Level (airline)

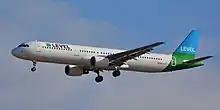
A former Level Airbus A321-200 used on since discontinued short-haul routes from Amsterdam and Vienna (2019).

On 29 June 2018, IAG announced the launch of a new low-cost Austrian subsidiary, Anisec Luftfahrt, to operate flights from Vienna International Airport, branded as Level, starting from 17 July 2018. The new subsidiary had its own Austrian AOC and based four Airbus A321 aircraft previously used by Air Berlin and Niki in Vienna, from which it planned to serve 14 European destinations on behalf of Level by the end of August 2018. By December 2018, however, Level announced cuts to its Vienna route network, with routes being reduced in frequency or cancelled altogether due to business figures being below expectations.